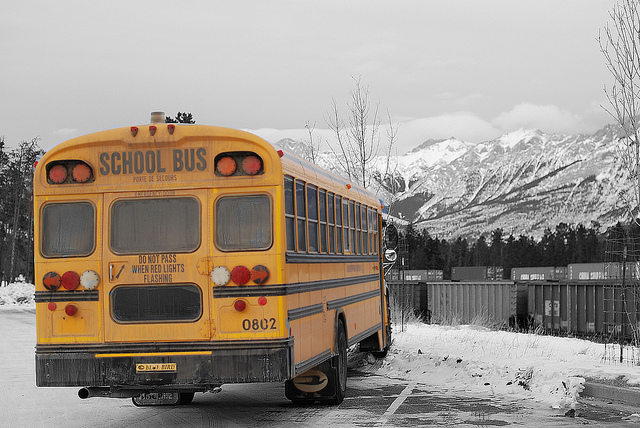
A school bus parked in a snowy parking lot.

A school bus parked in an empty parking lot.

A yellow school bus parked in a parking lot full of snow.

an empty yellow school bus parked in the lot

There is a yellow school bus parked in the snow